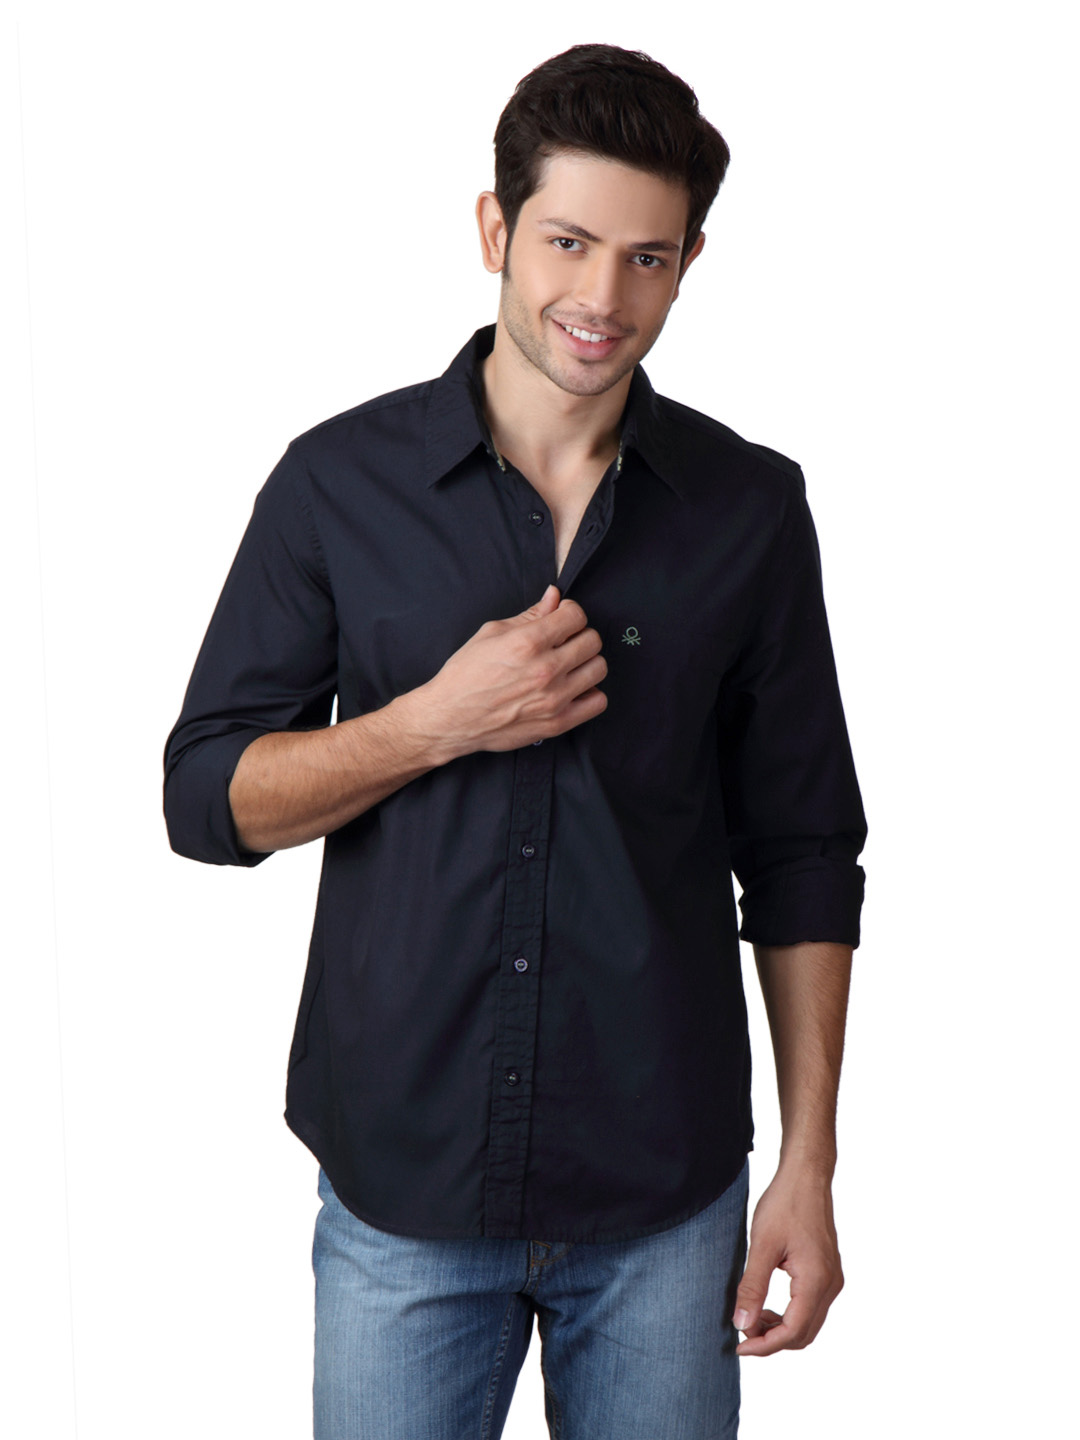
United Colors of Benetton Men Navy Blue Shirt
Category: Apparel / Topwear / Shirts
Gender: Men
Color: Navy Blue
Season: Summer 2012
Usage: Casual